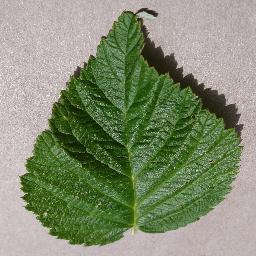
Label: Raspberry___healthy